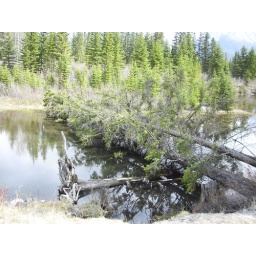
A fallen tree by the river